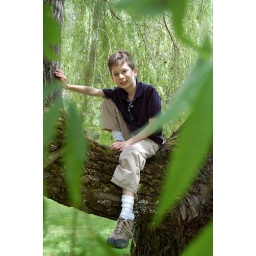
Ben in a tree at Saba and Goggi's house